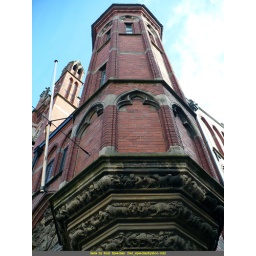
A tower of the library in Zwolle